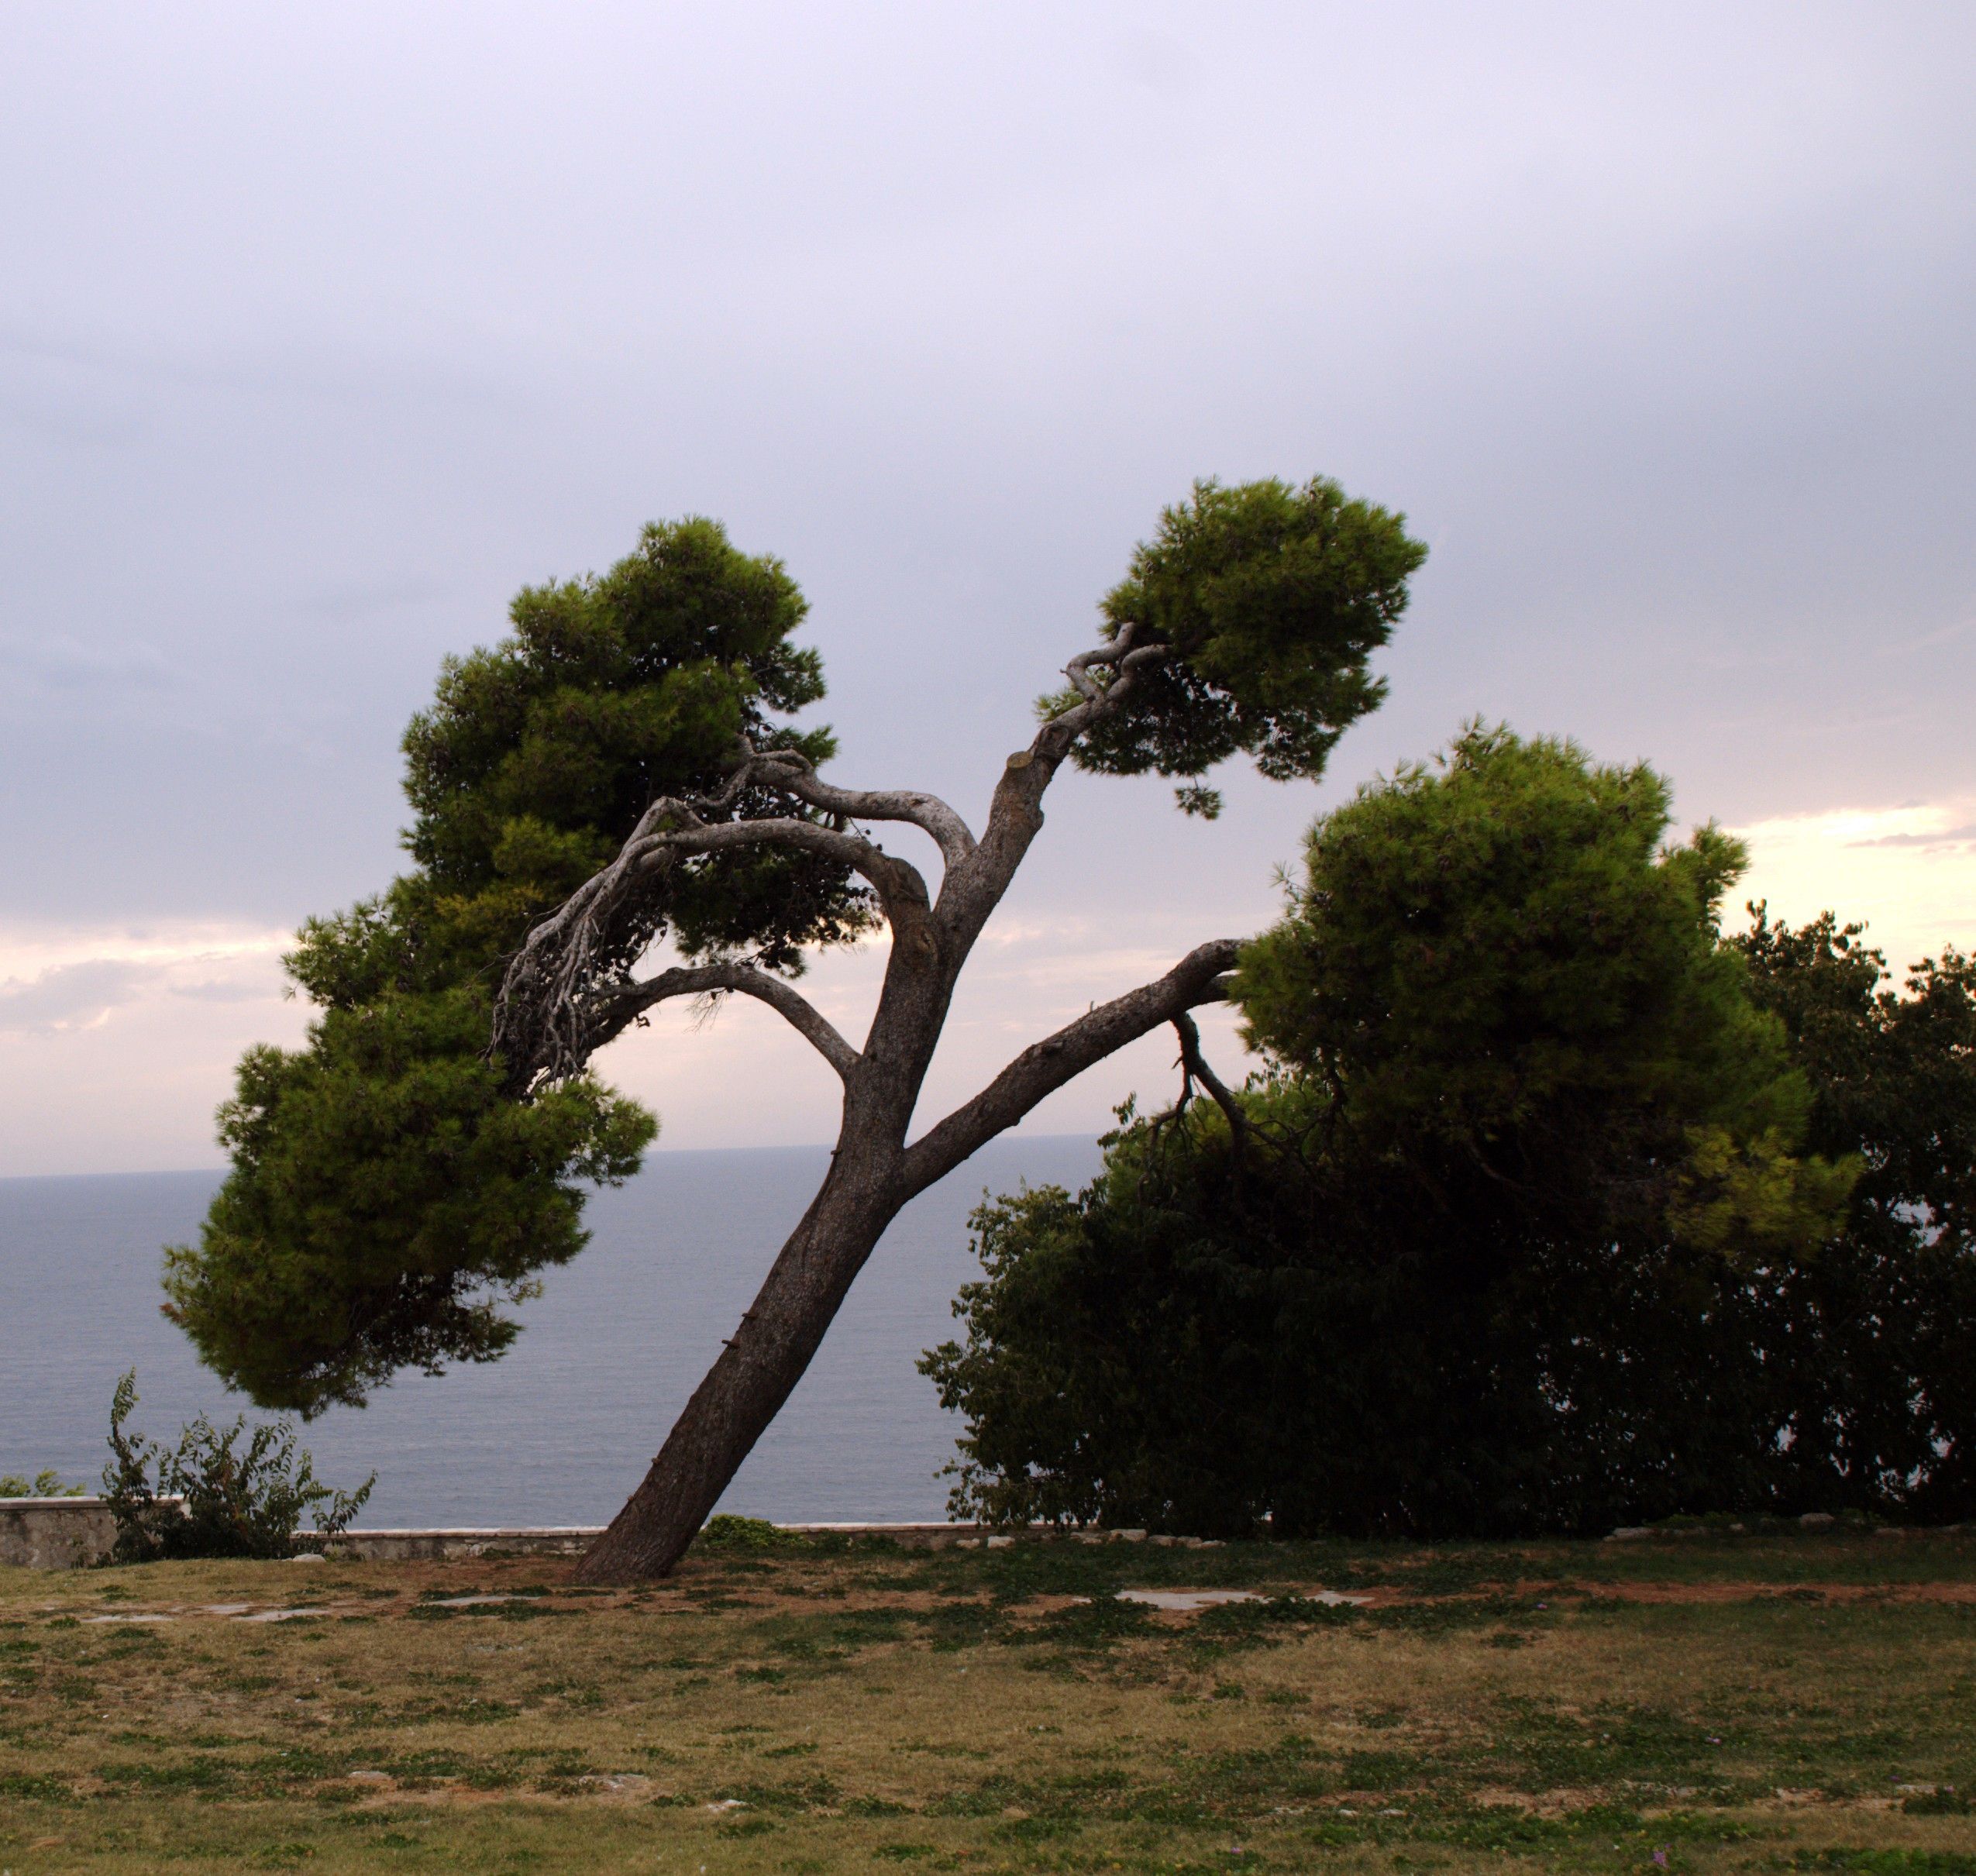
tree, nature, plant, hill, europe, soil, botany, nikon, savanna, cool image, croatia, d80, ecosystem, istria, mywinners, adriatic, nikond80, rovigno, rovinj, jadran, istra, woody plant, arecales